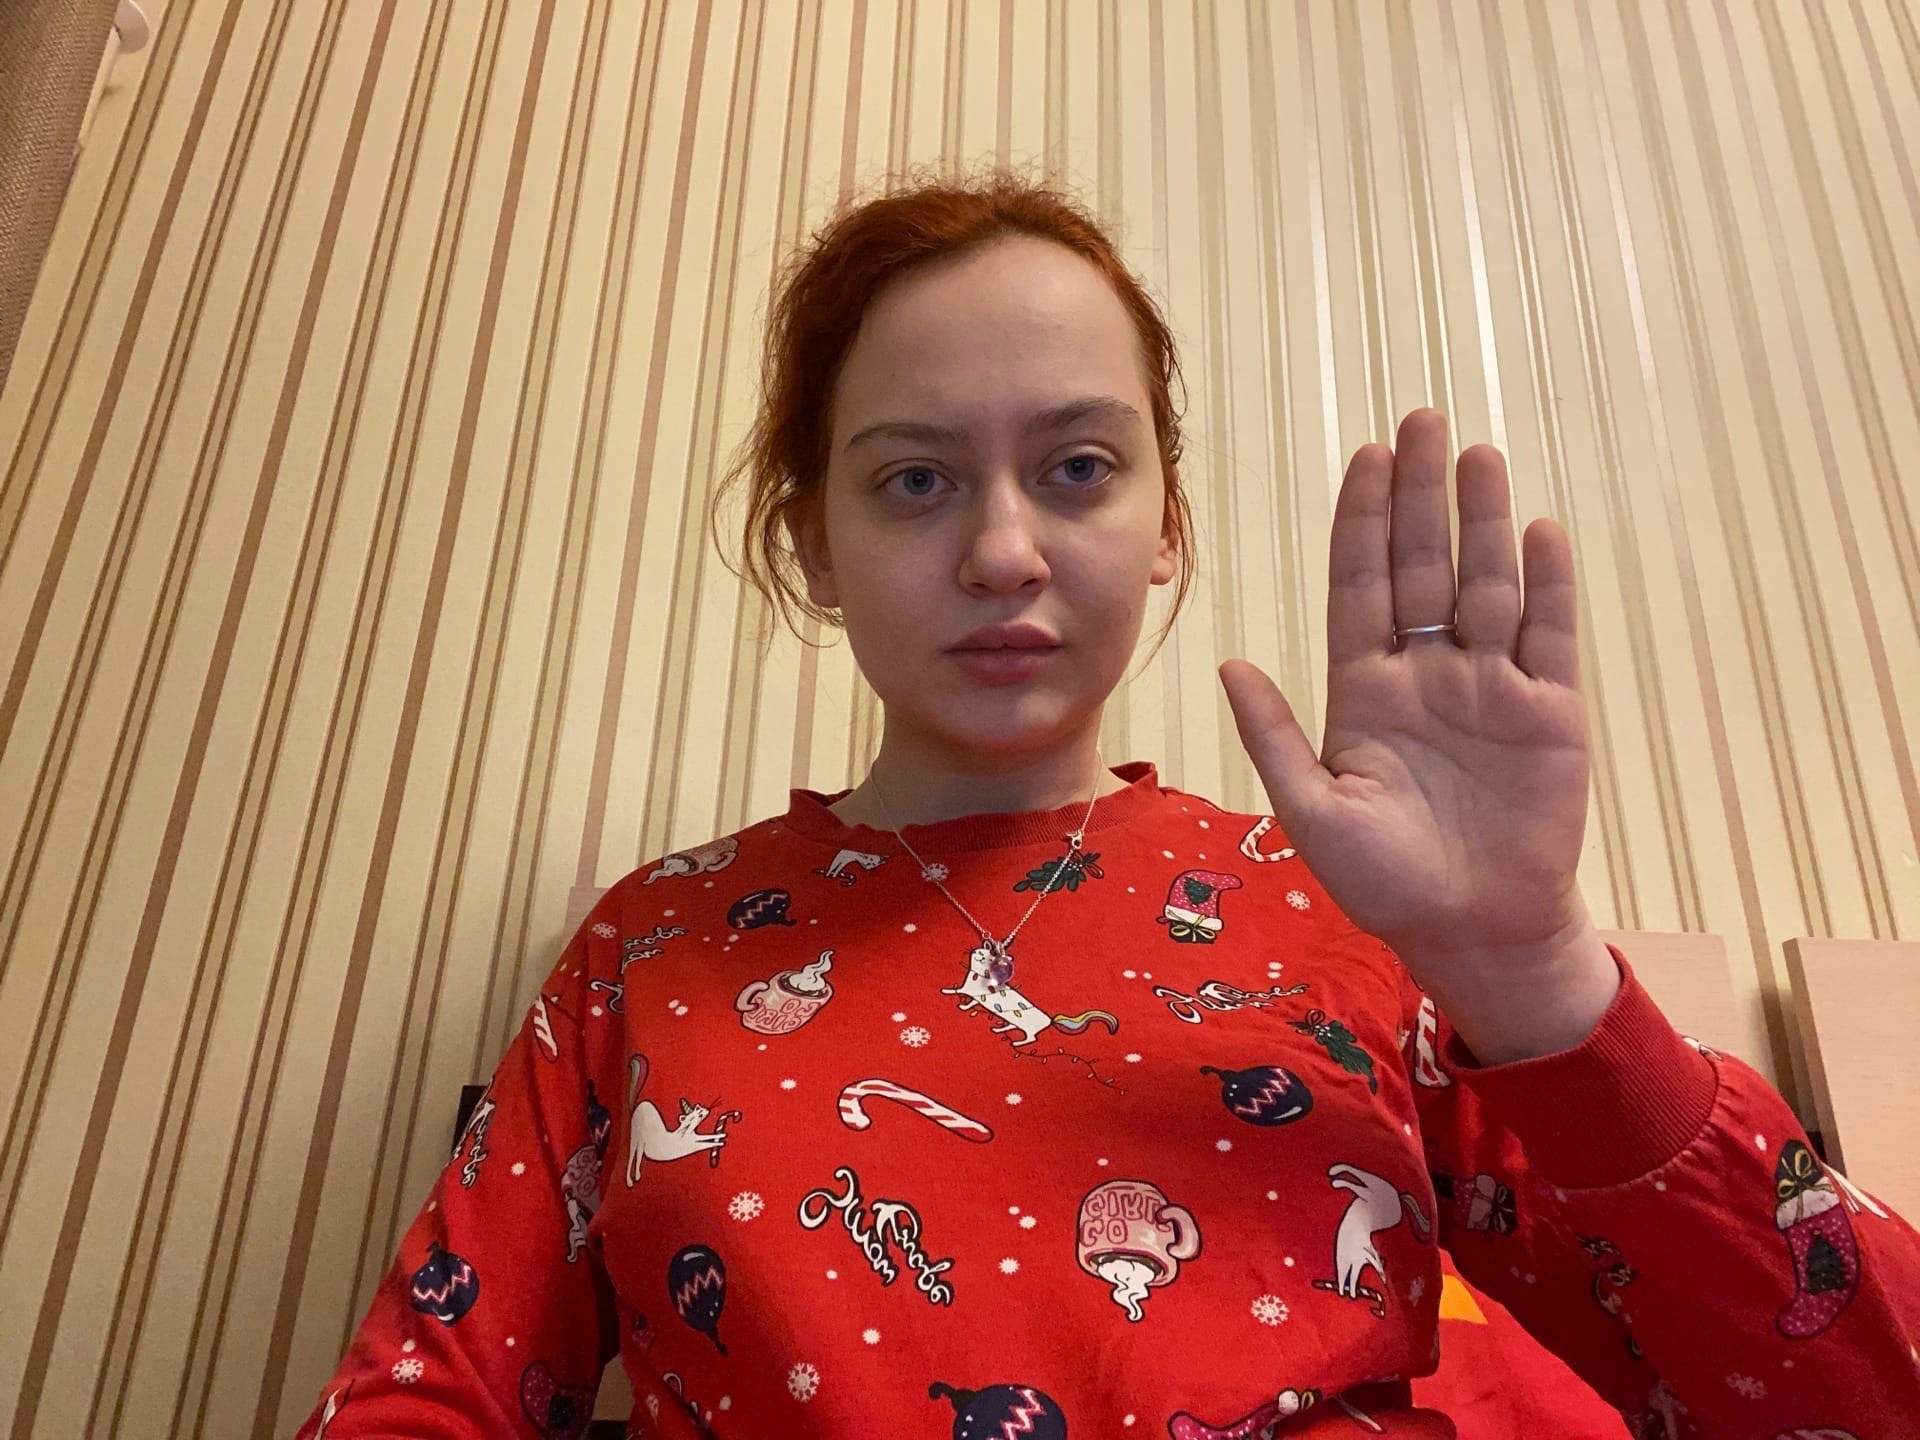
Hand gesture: stop